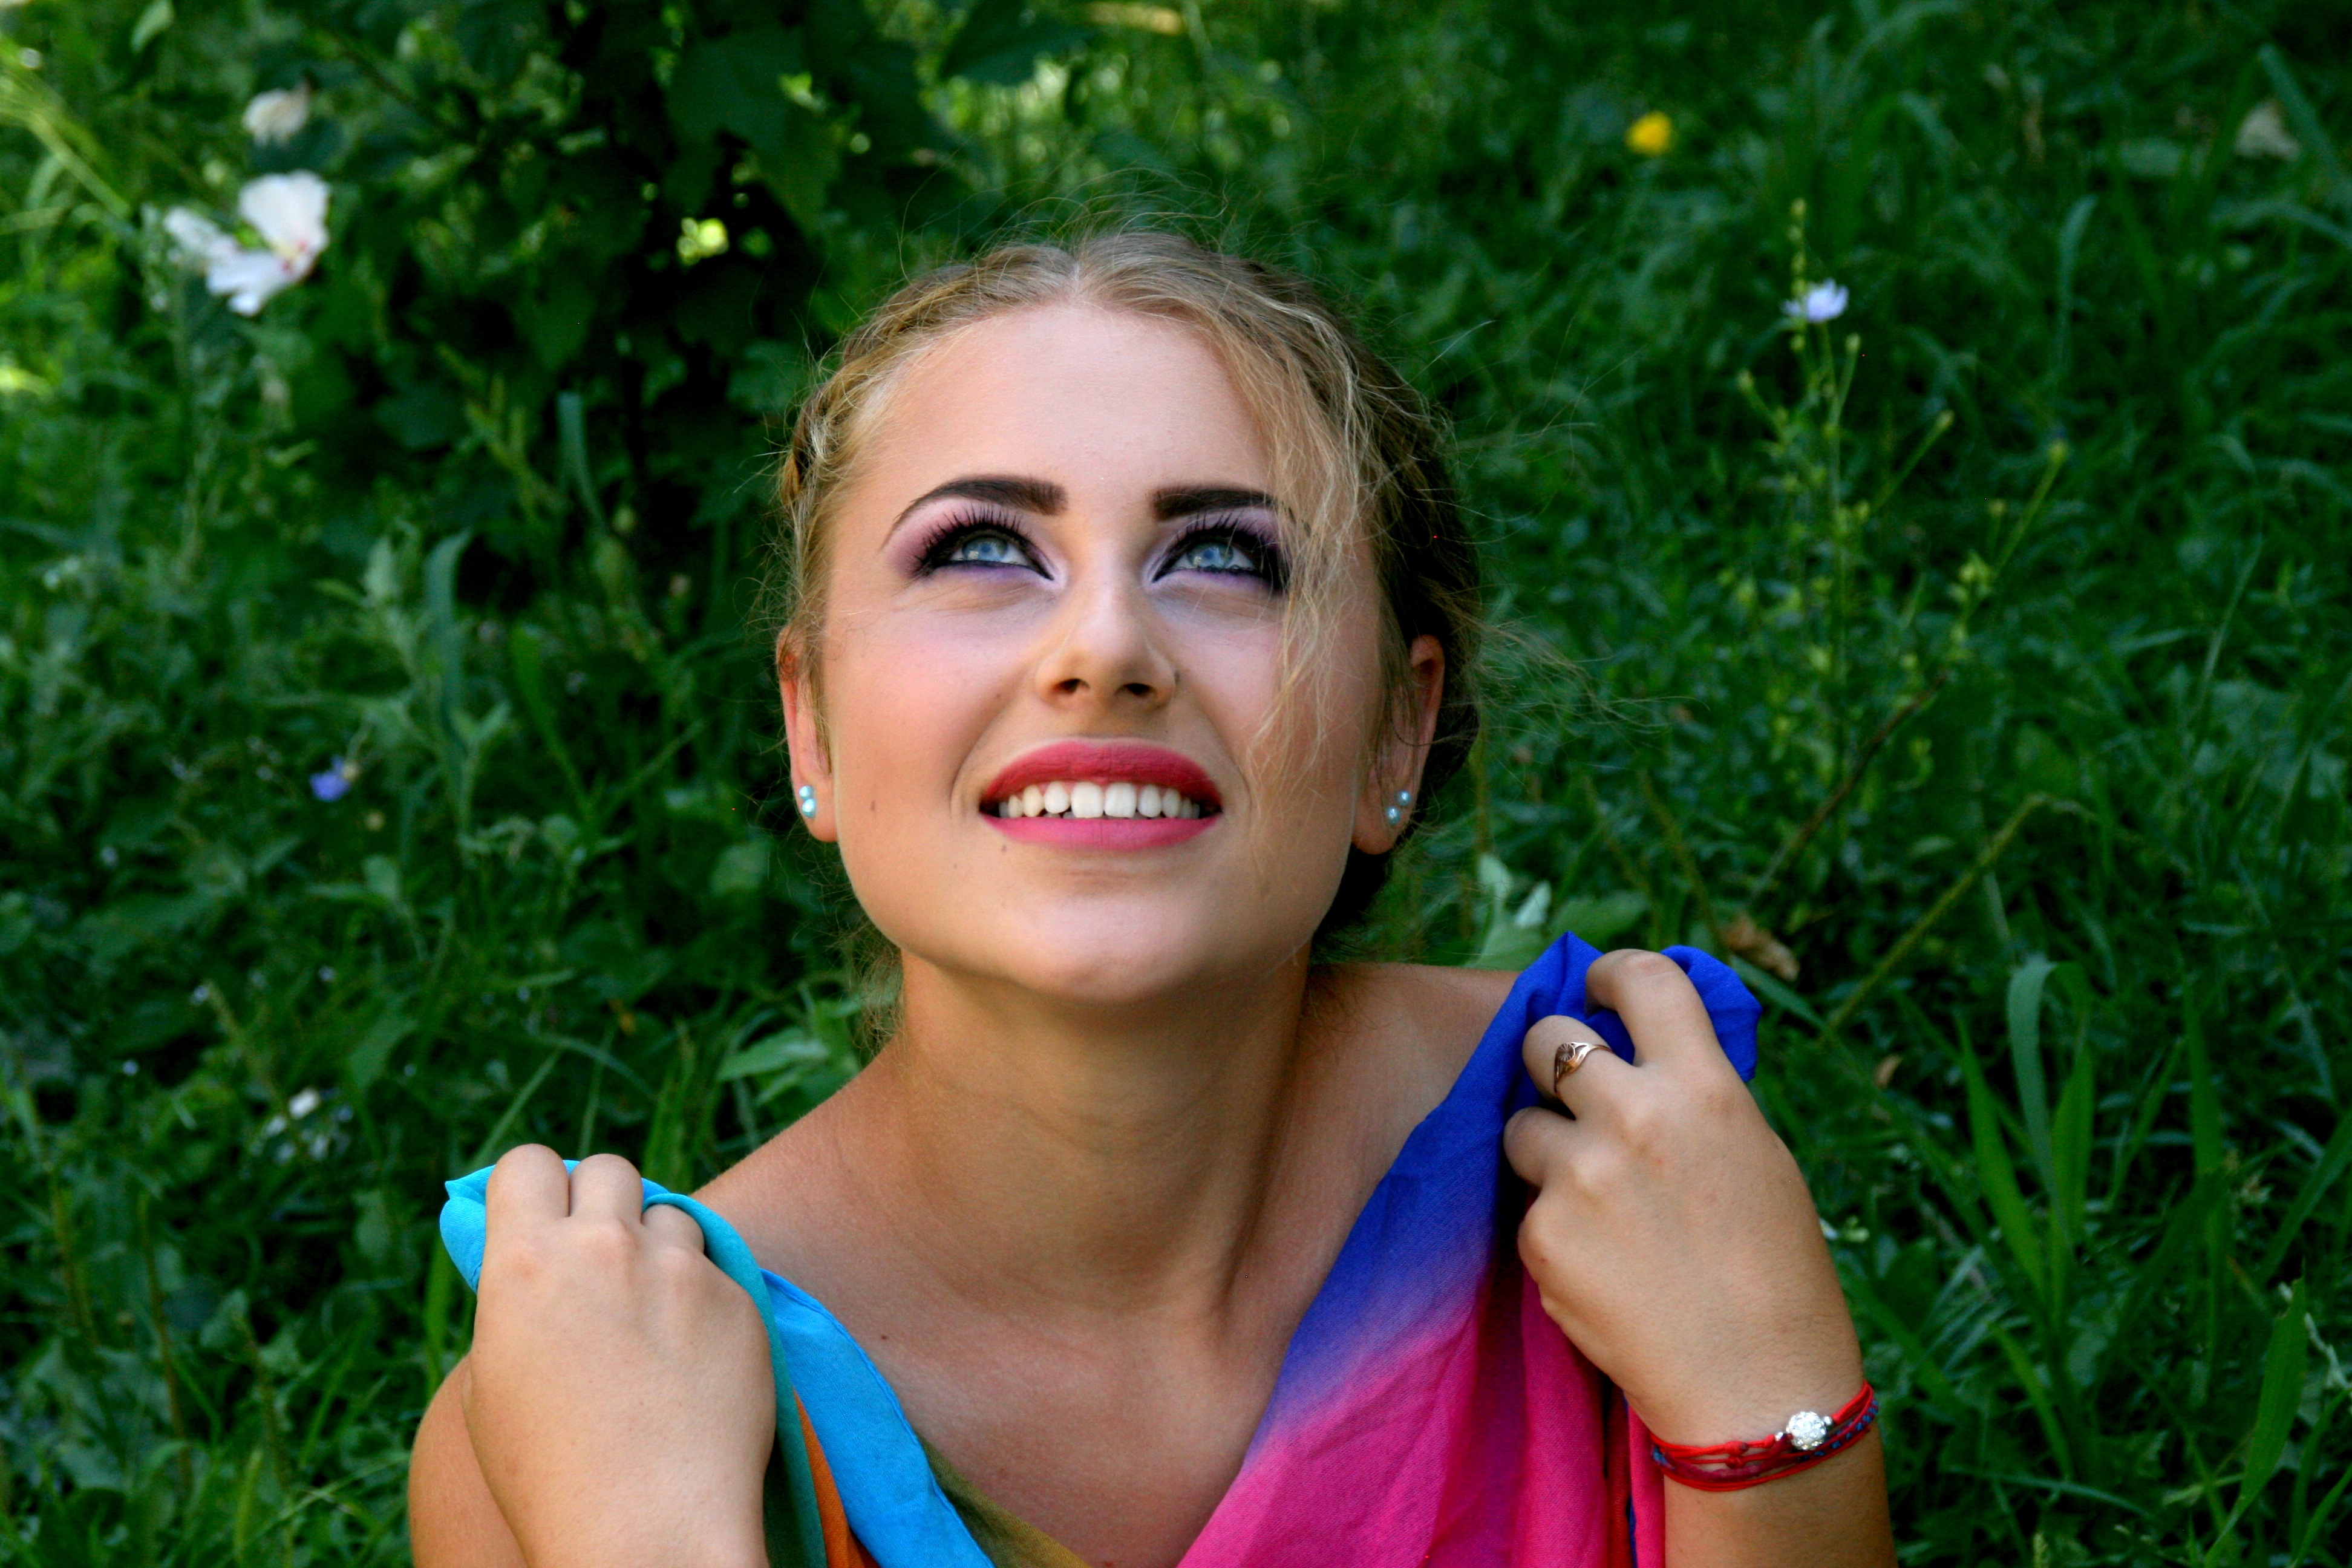
grass, person, people, girl, woman, hair, photography, flower, portrait, model, spring, green, color, child, lady, facial expression, smile, coloring, face, dress, eye, head, skin, beauty, blond, seductive, emotion, photo shoot, portrait photography